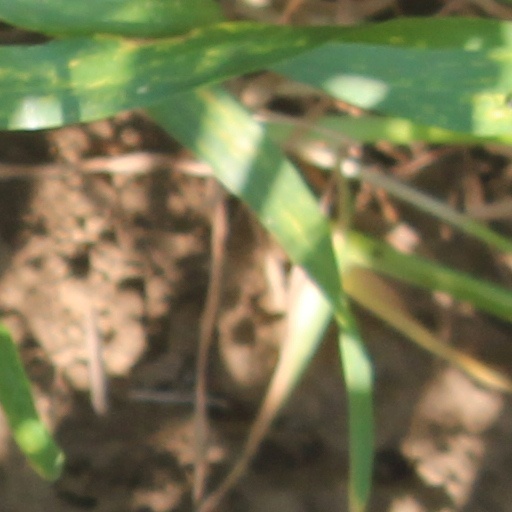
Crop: wheat